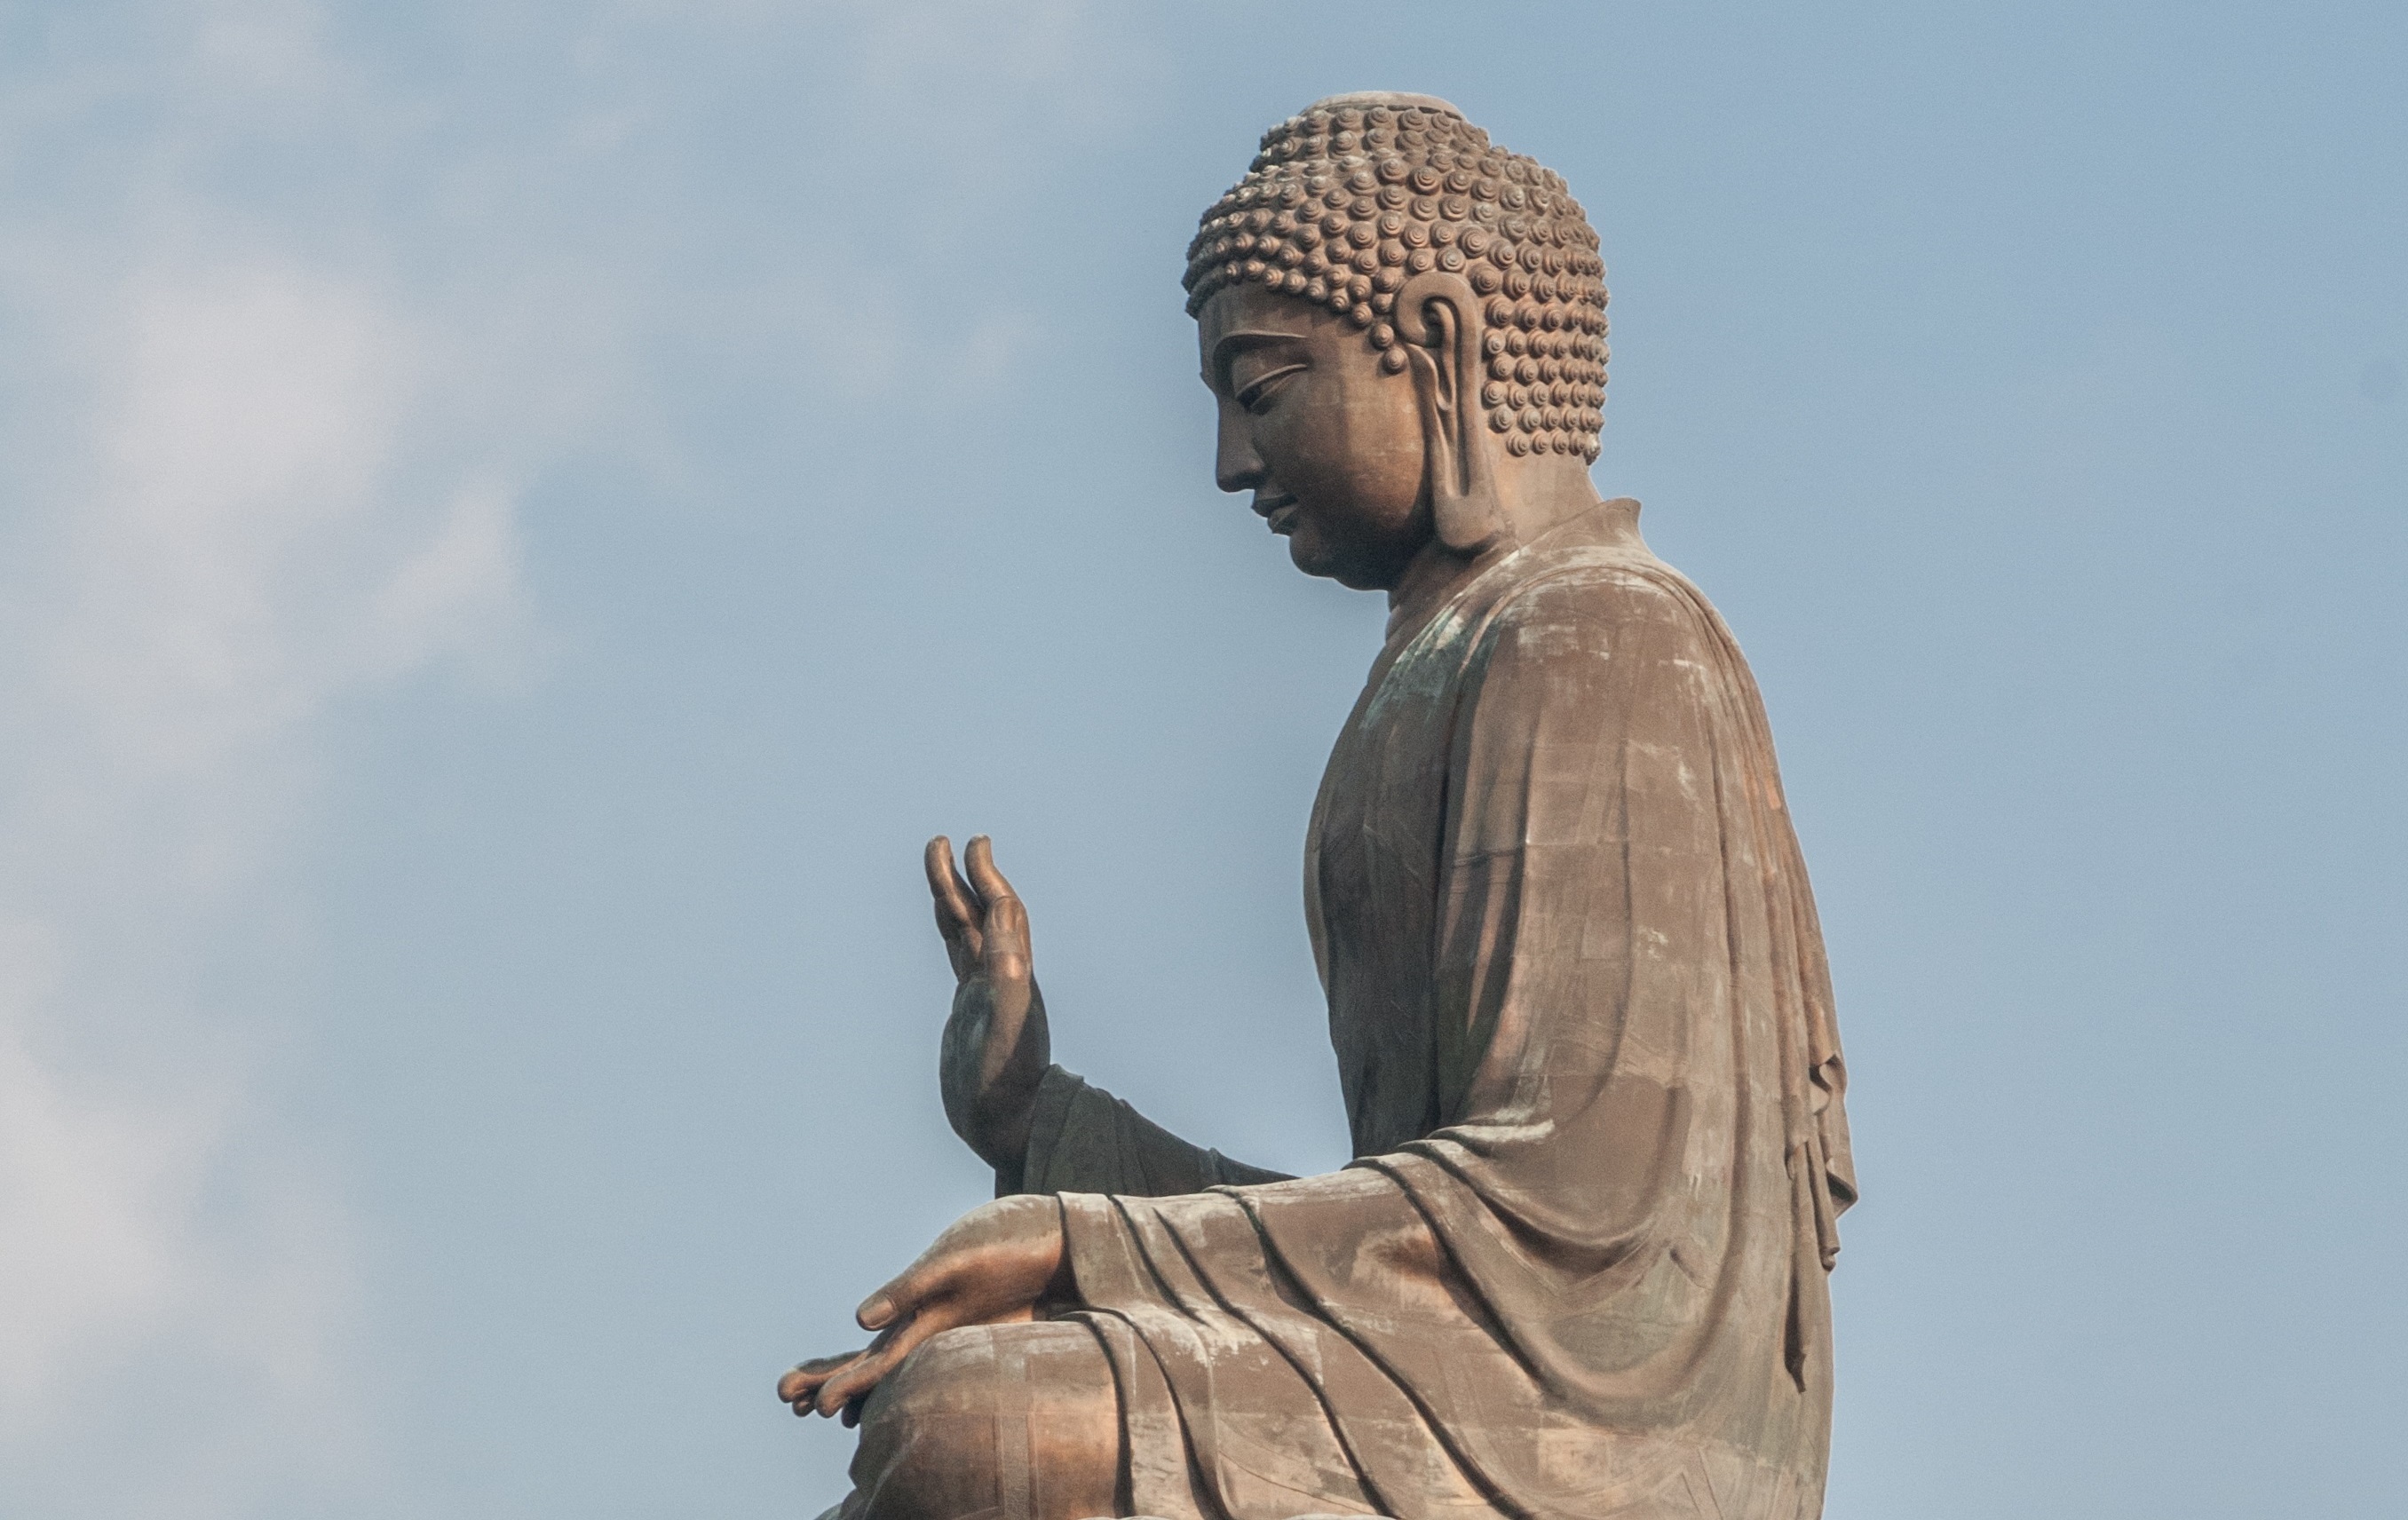
monument, statue, relax, meditate, buddhist, religion, asia, zen, hong kong, sculpture, religious, art, relaxation, meditation, temple, philosophy, faith, wallpaper, prayer, serenity, culture, bronze, icon, china, awakening, wisdom, work of art, divinity, religious sculpture, gautama buddha, ancient history, buddha giant tian tan, 34 meters high, 250 tonnes, monumental statue, amoghasiddhi, 1990 1993, buddhist religion